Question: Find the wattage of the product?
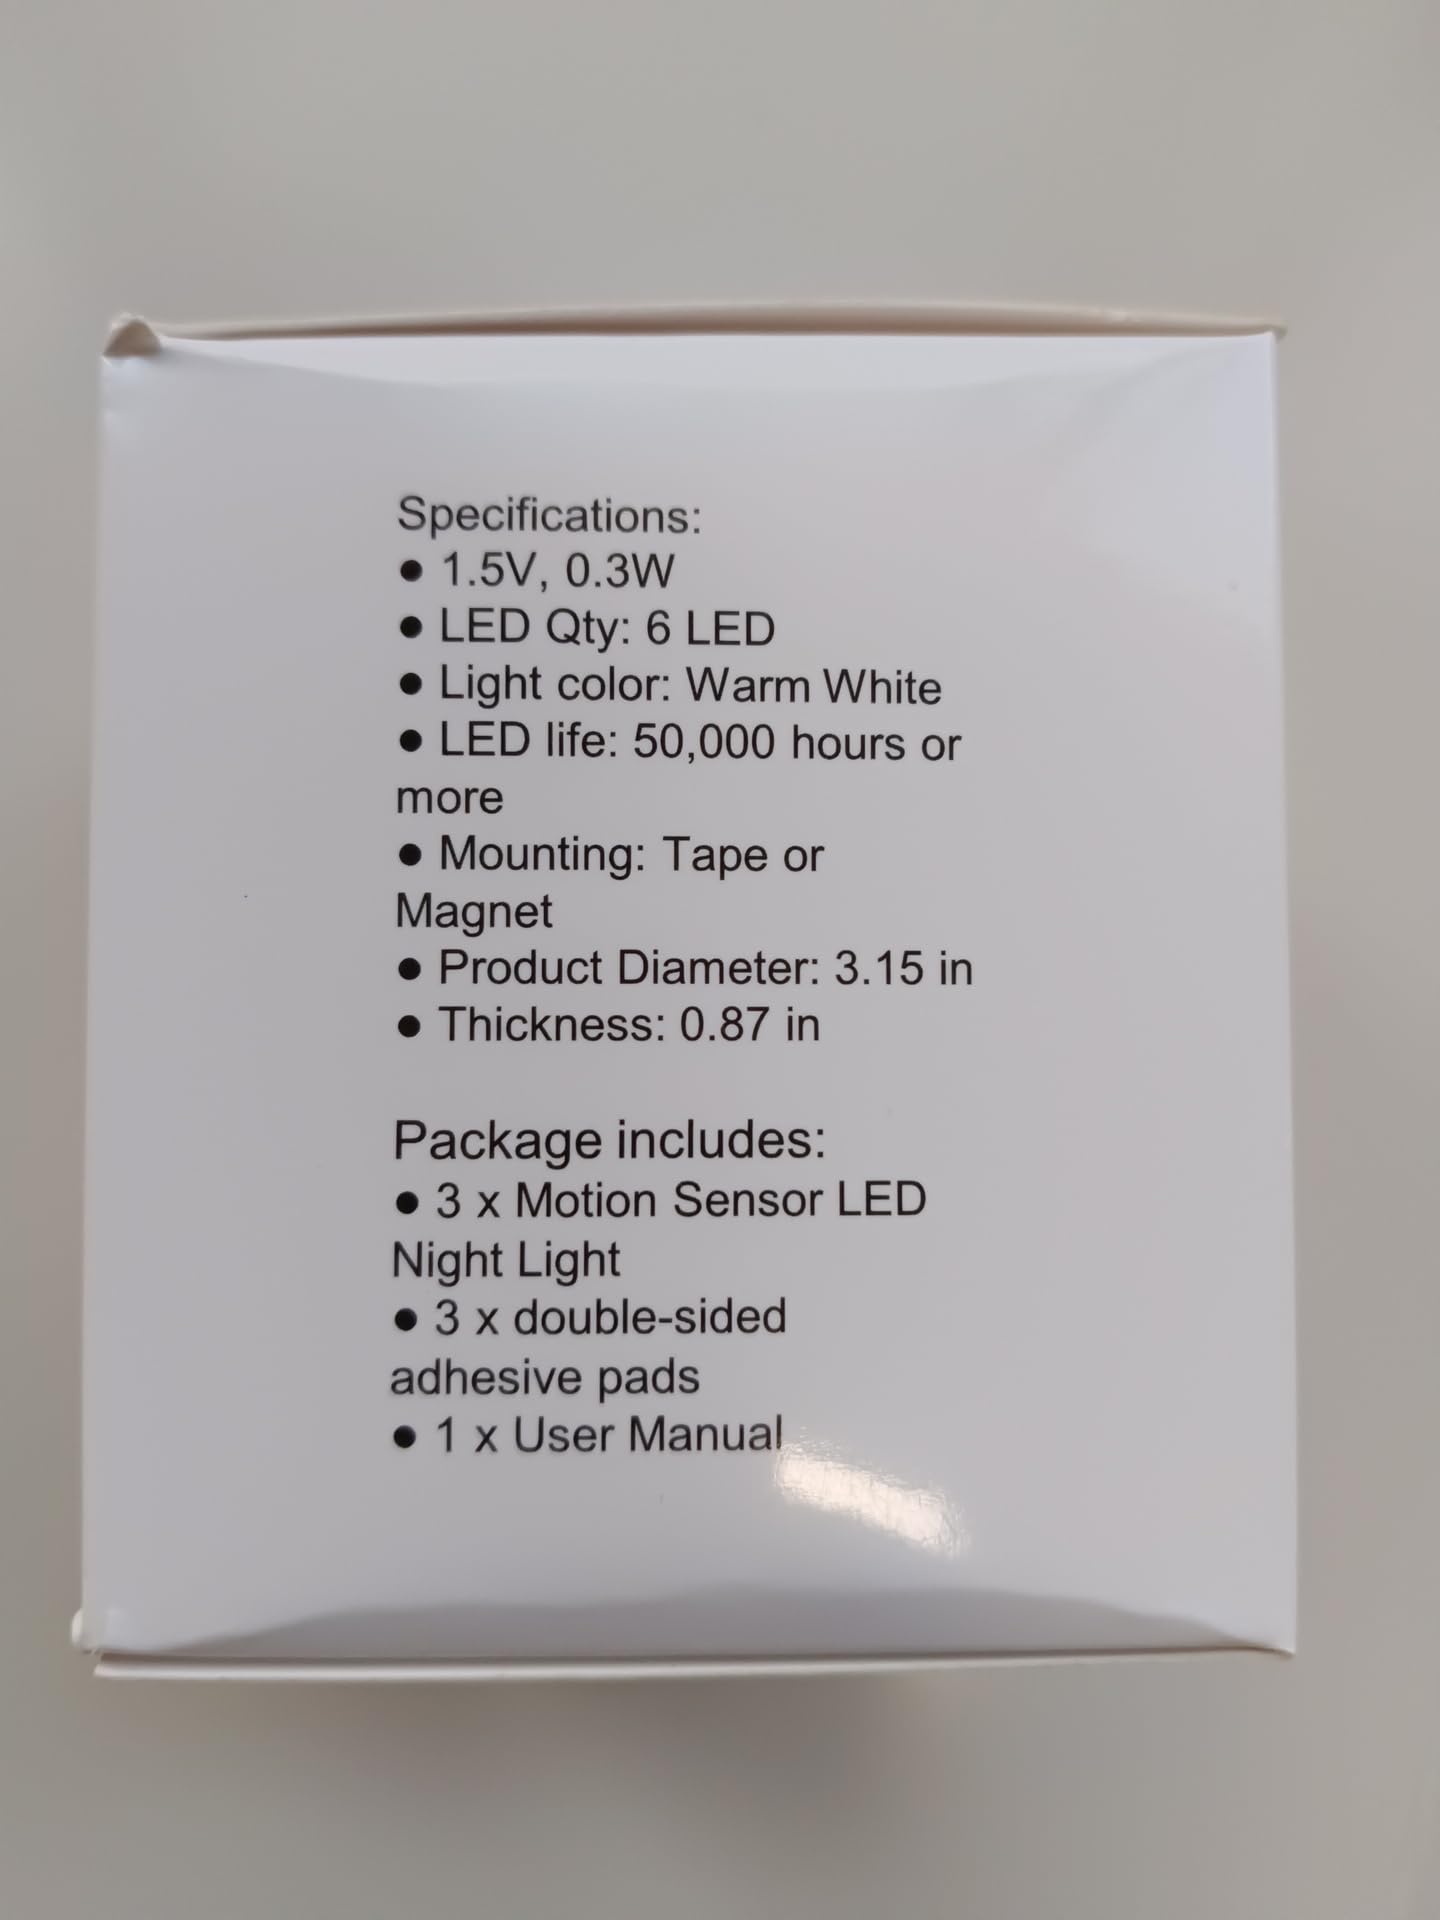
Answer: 0.3 watt